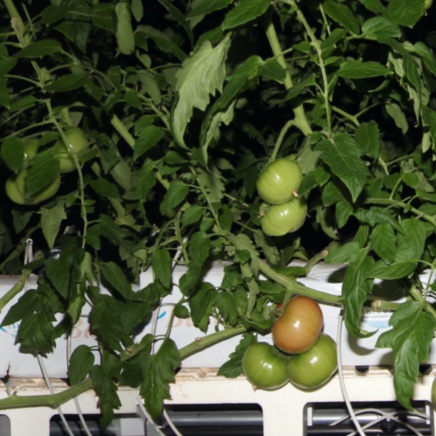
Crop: tomato